Old Gray County Courthouse

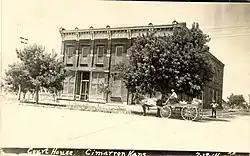
The Old Gray County Courthouse in 1914.

The Old Gray County Courthouse is a brick building at 117 South Main Street, Cimarron, Kansas. It was built as a department store in 1880 and leased to Gray County for use as a courthouse in January 1888.